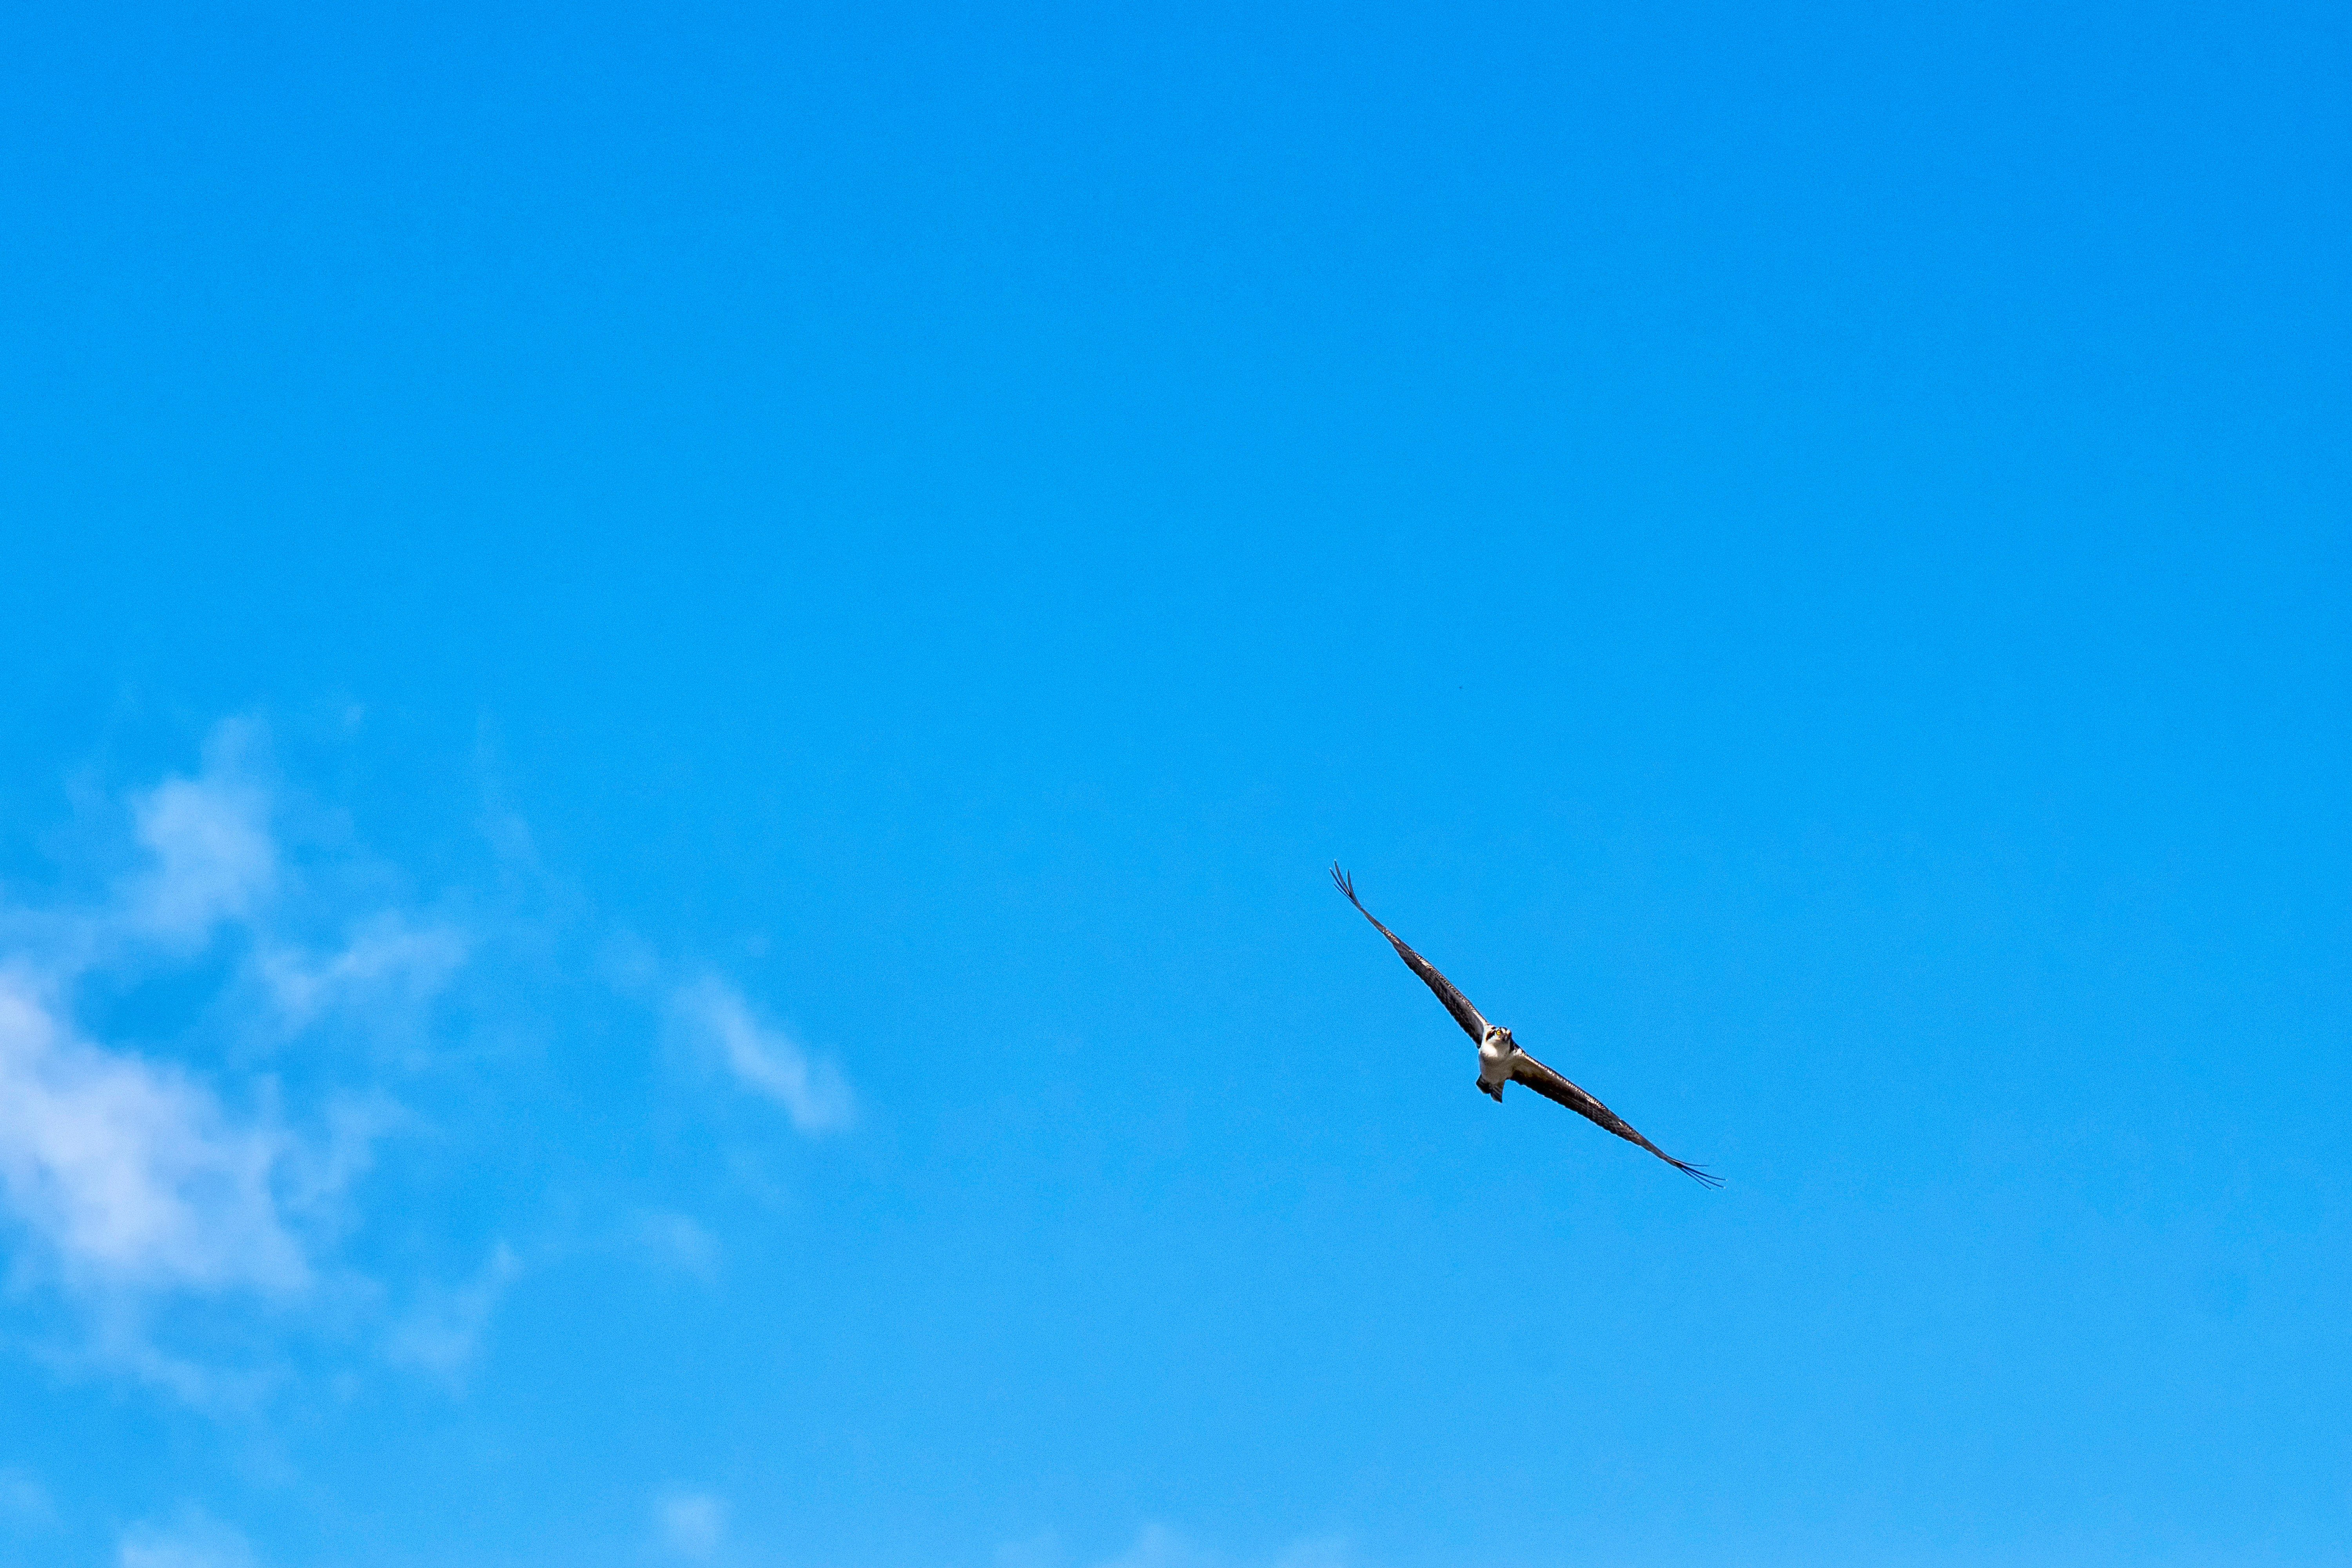
bird, wing, sky, flight, canada, quebec, osprey, sherbrooke, oiseau, balbuzard, p cheur, atmosphere of earth